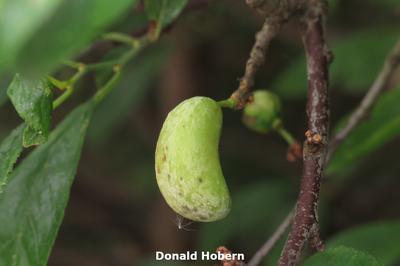
Plant: Plum
Disease: plum pocket disease